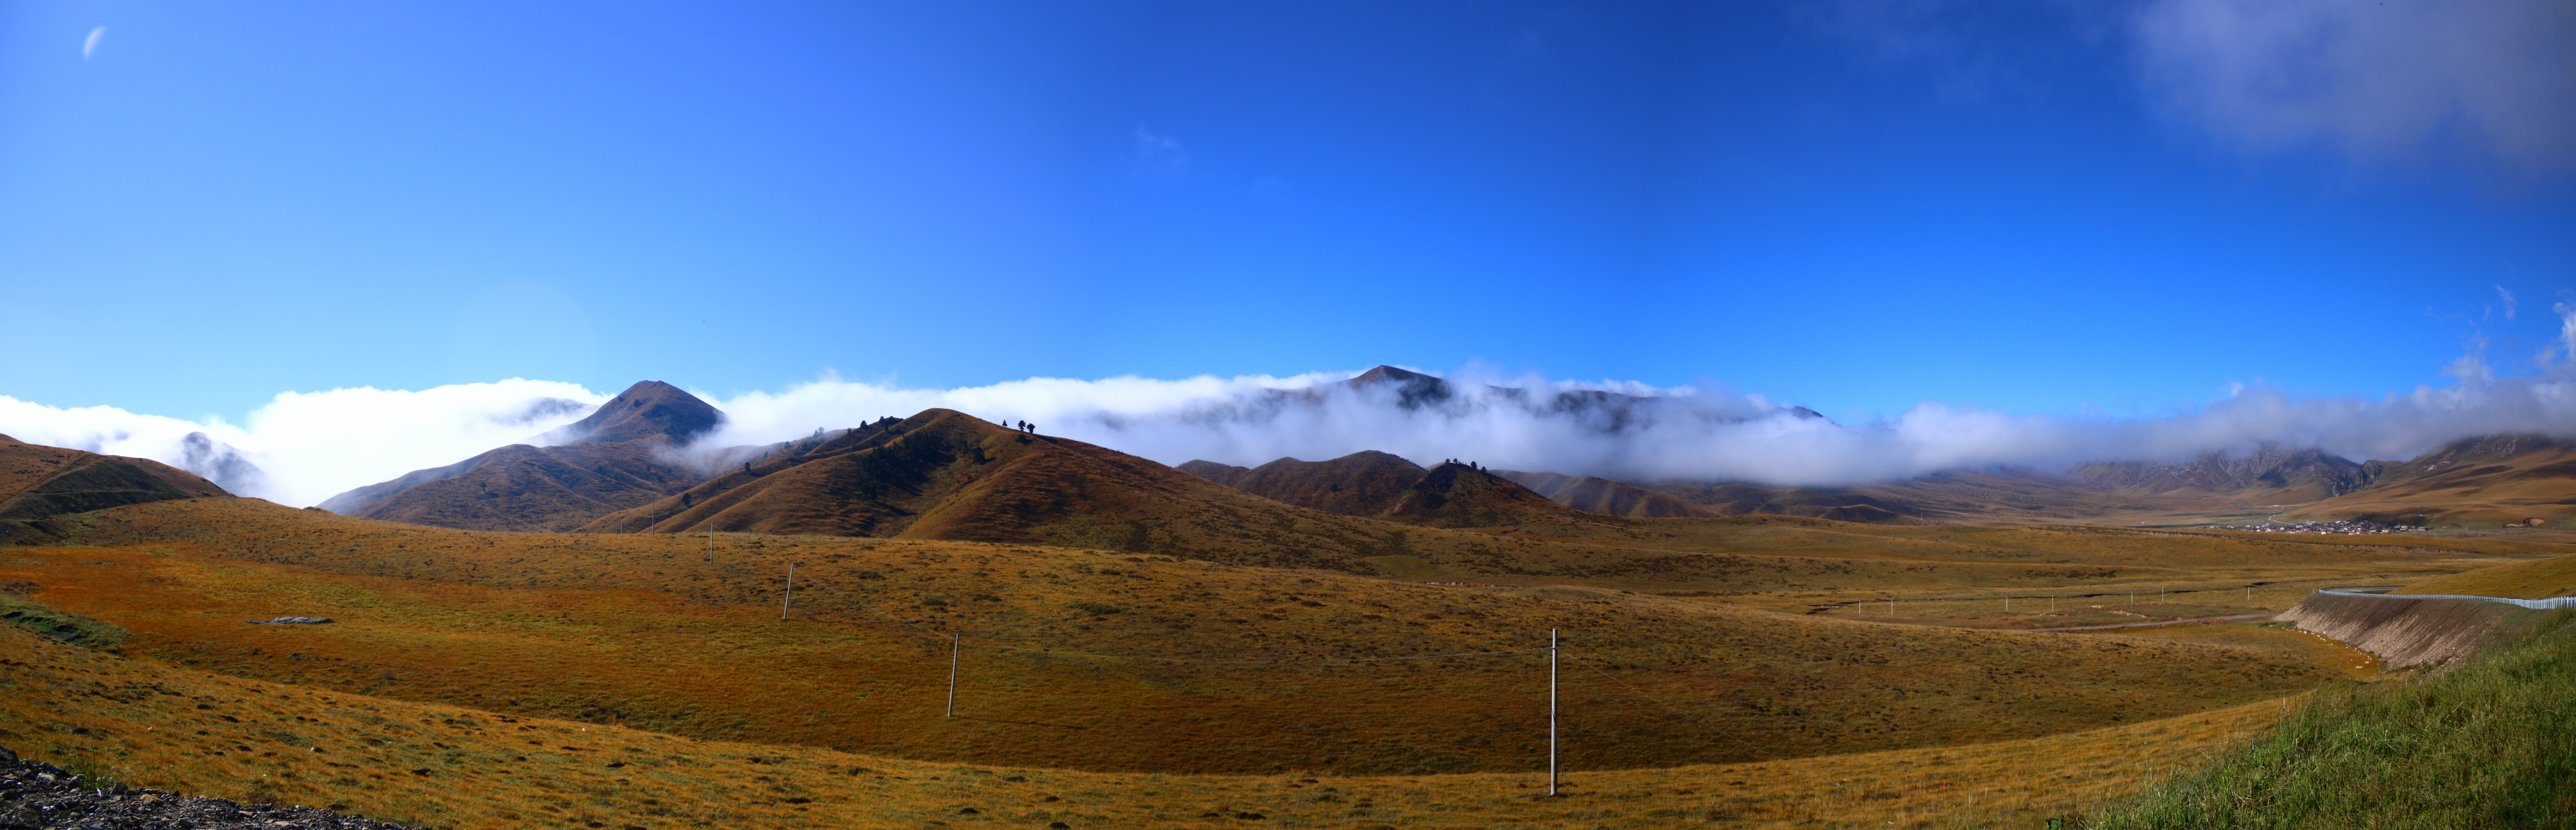
landscape, wilderness, mountain, hill, valley, mountain range, panorama, ridge, alps, grassland, plateau, fell, loch, landform, mountain pass, geographical feature, mountainous landforms